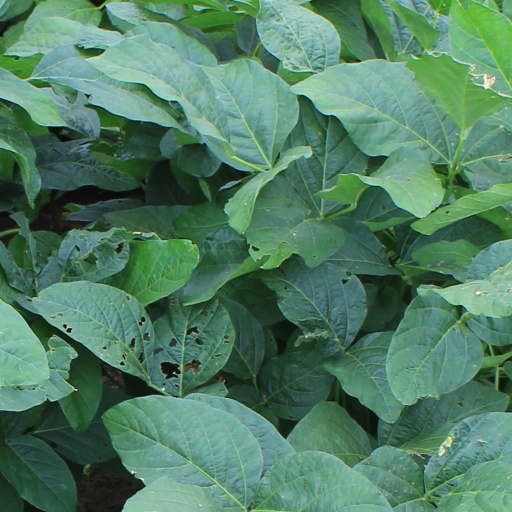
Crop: soybean